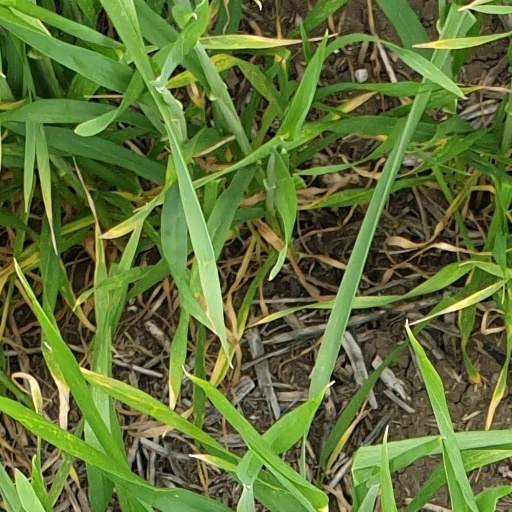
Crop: wheat